Karel Styblo

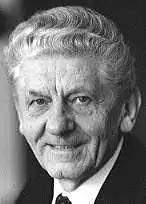
Karel Styblo

Karel Styblo (26 November 1921, Vilémov – 13 March 1998, The Hague) was a Czech-Dutch physician. Internationally recognized for his work with tuberculosis (TB), he was a medical advisor to the Royal Netherlands Tuberculosis Association, and was named director of the International Union Against Tuberculosis and Lung Disease (IUATLD) in 1979. He is known as the "father of modern TB epidemiology" and the "father of modern TB control".